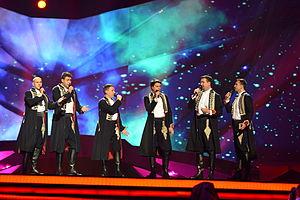
La Croatie a participé au Concours Eurovision de la chanson 2013. La chanson a été sélectionnée de façon interne par la HRT. C'est Klapa s Mora qui représentera la Croatie à Malmö avec la chanson Mižerja.